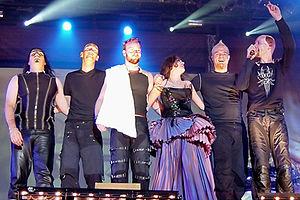
Within Temptation au M'era Luna
Within Temptation est un groupe néerlandais de metal symphonique. Le groupe est créé en 1996 par la chanteuse Sharon den Adel et le guitariste Robert Westerholt. Leur musique est décrite comme du metal symphonique, bien que leur premiers albums, comme Enter, soient catégorisés metal gothique. Au cours d'une entrevue, den Adel l'a décrit dans le genre rock symphonique aux influences variées.